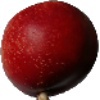
Label: Nectarine 1